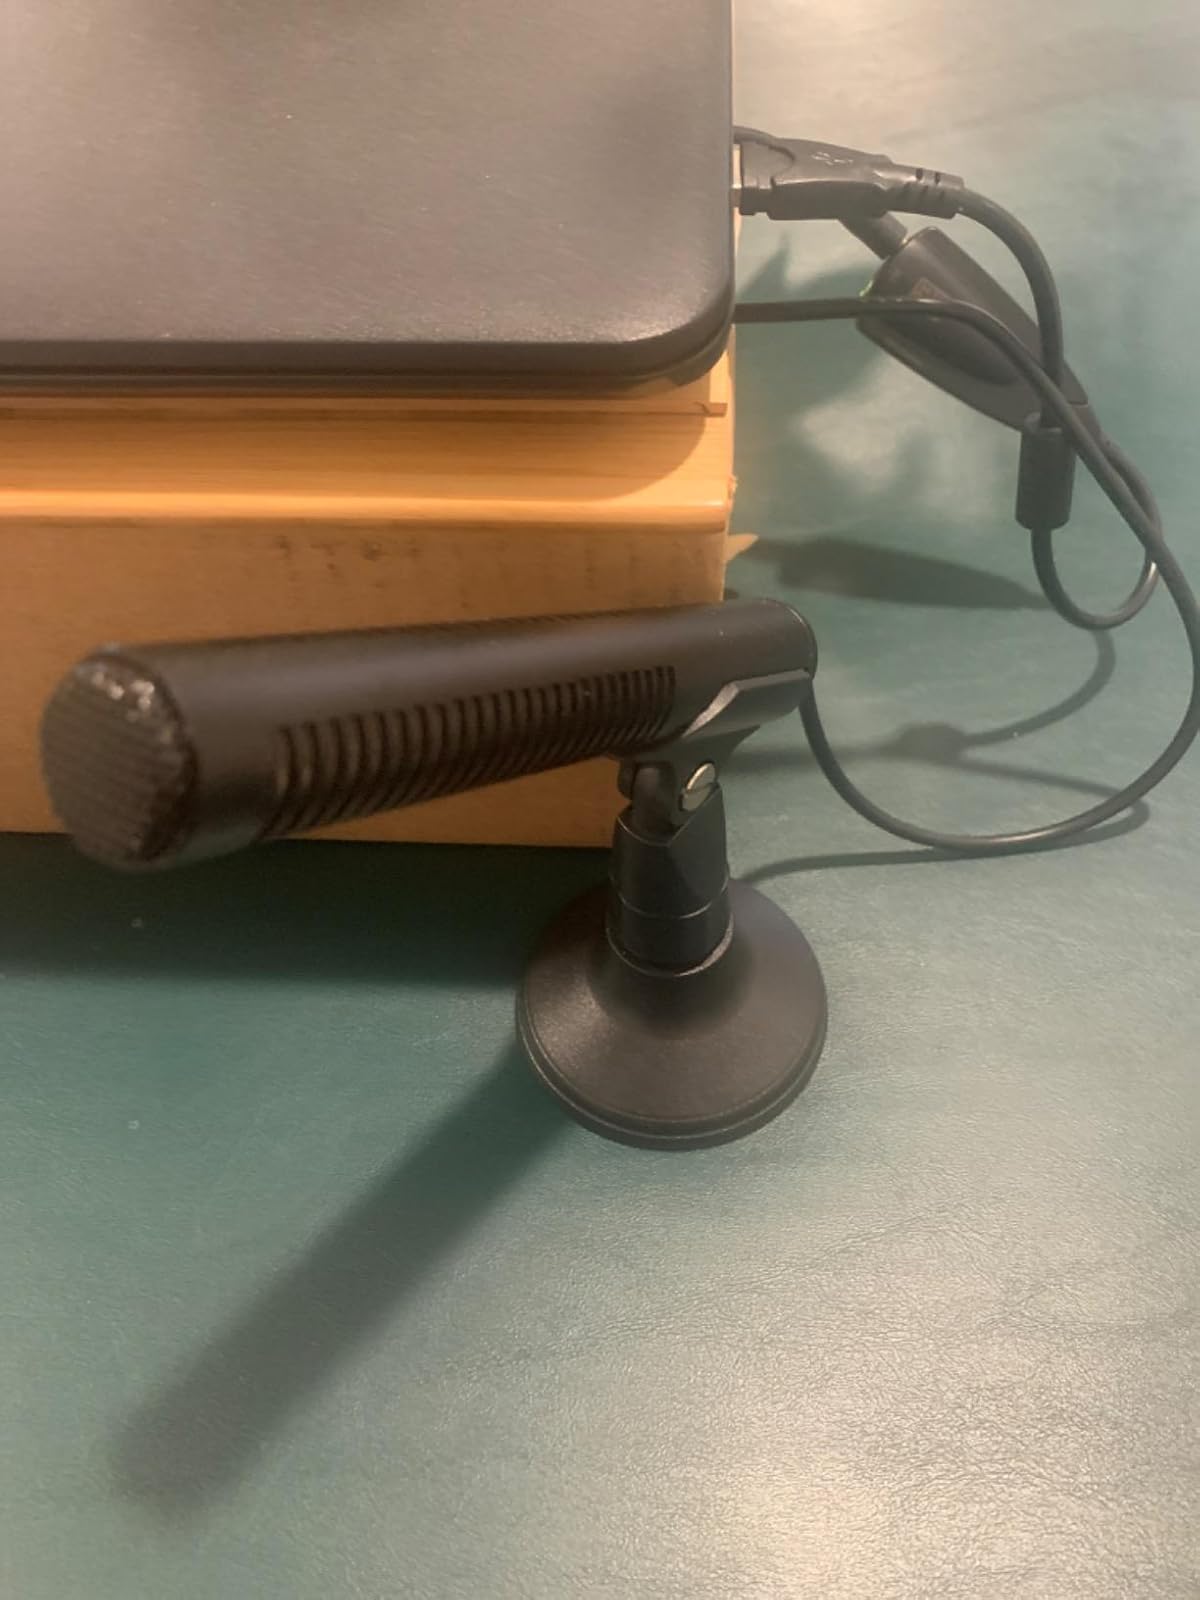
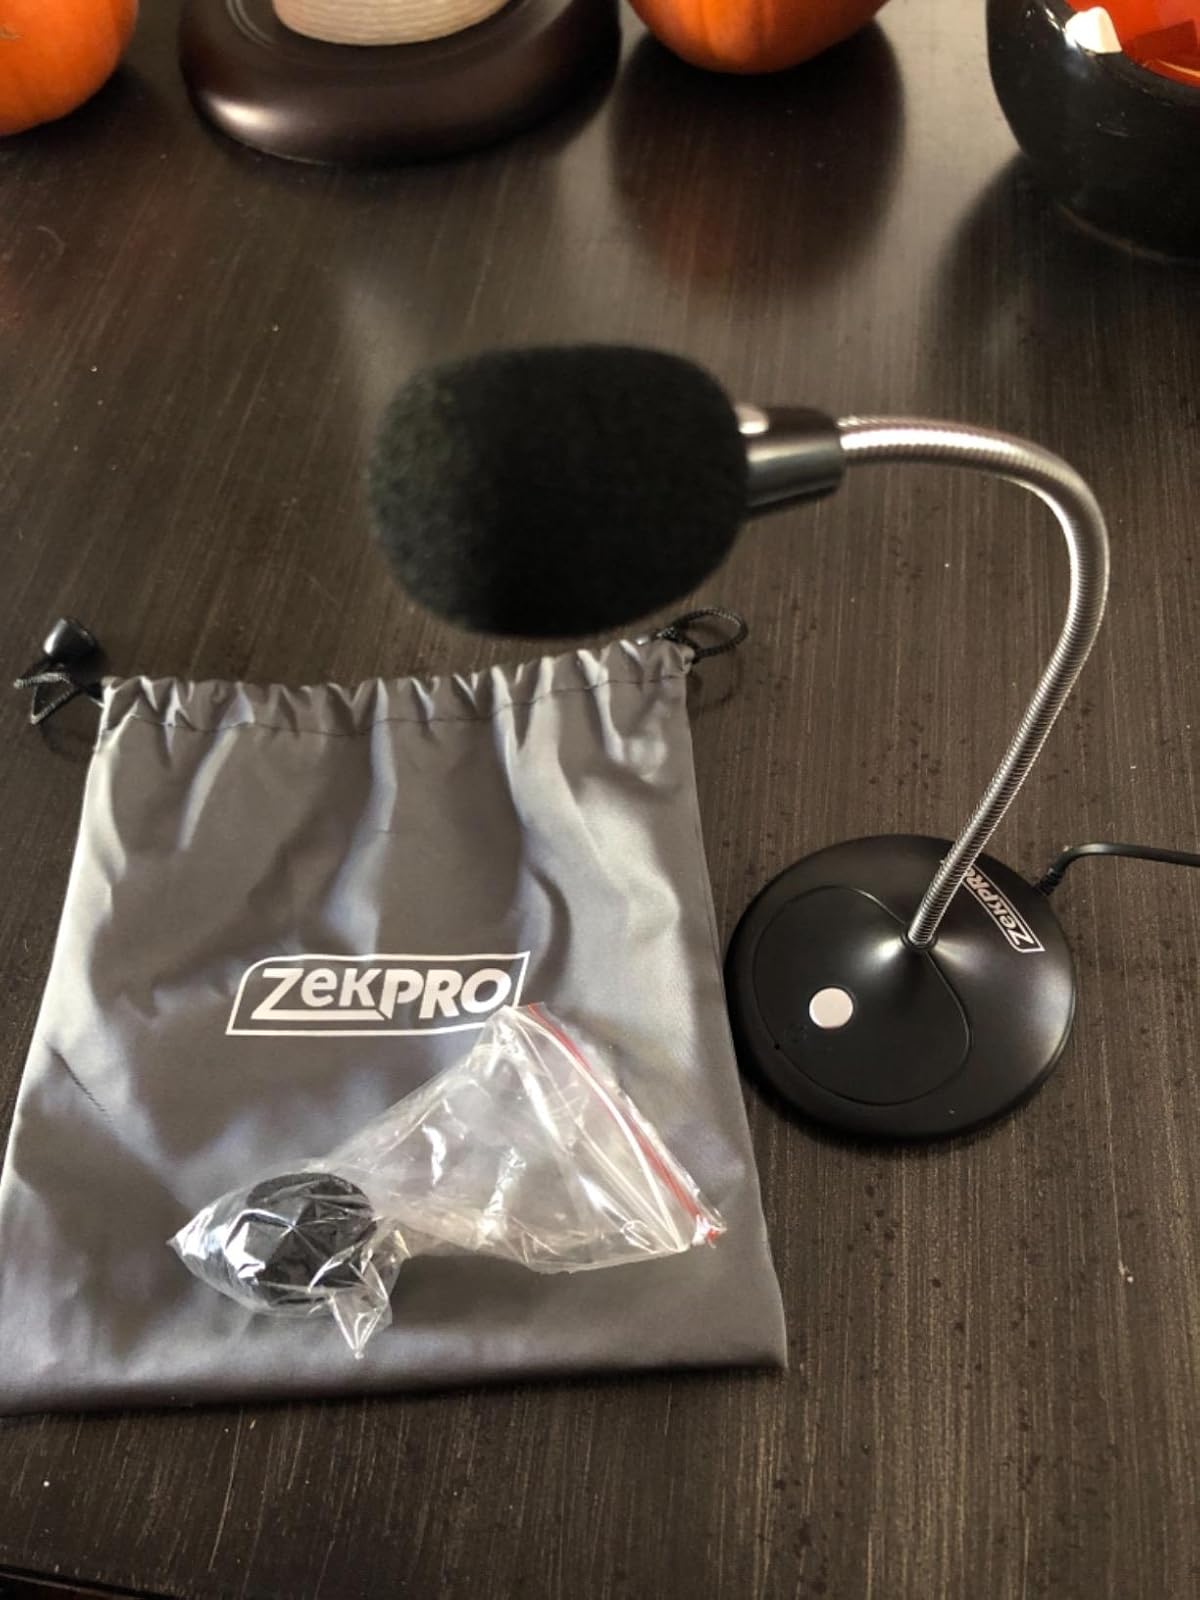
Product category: microphone
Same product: no